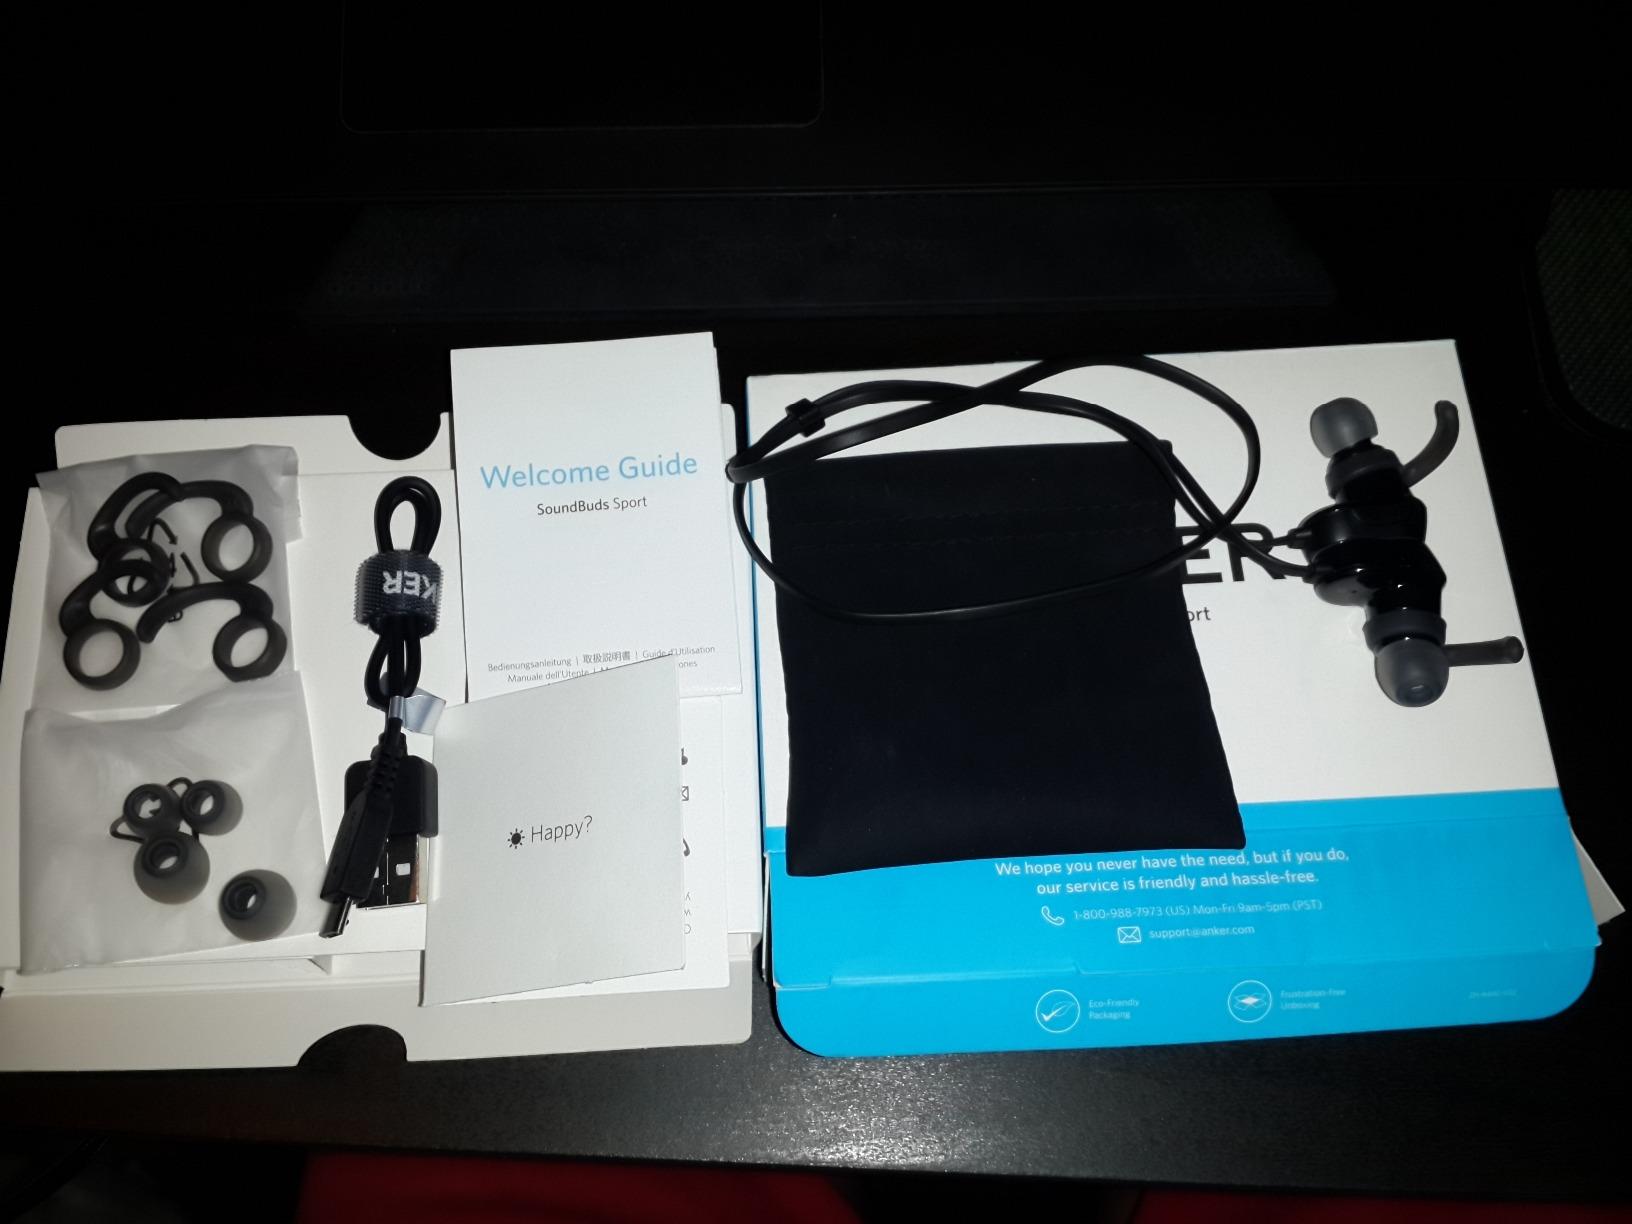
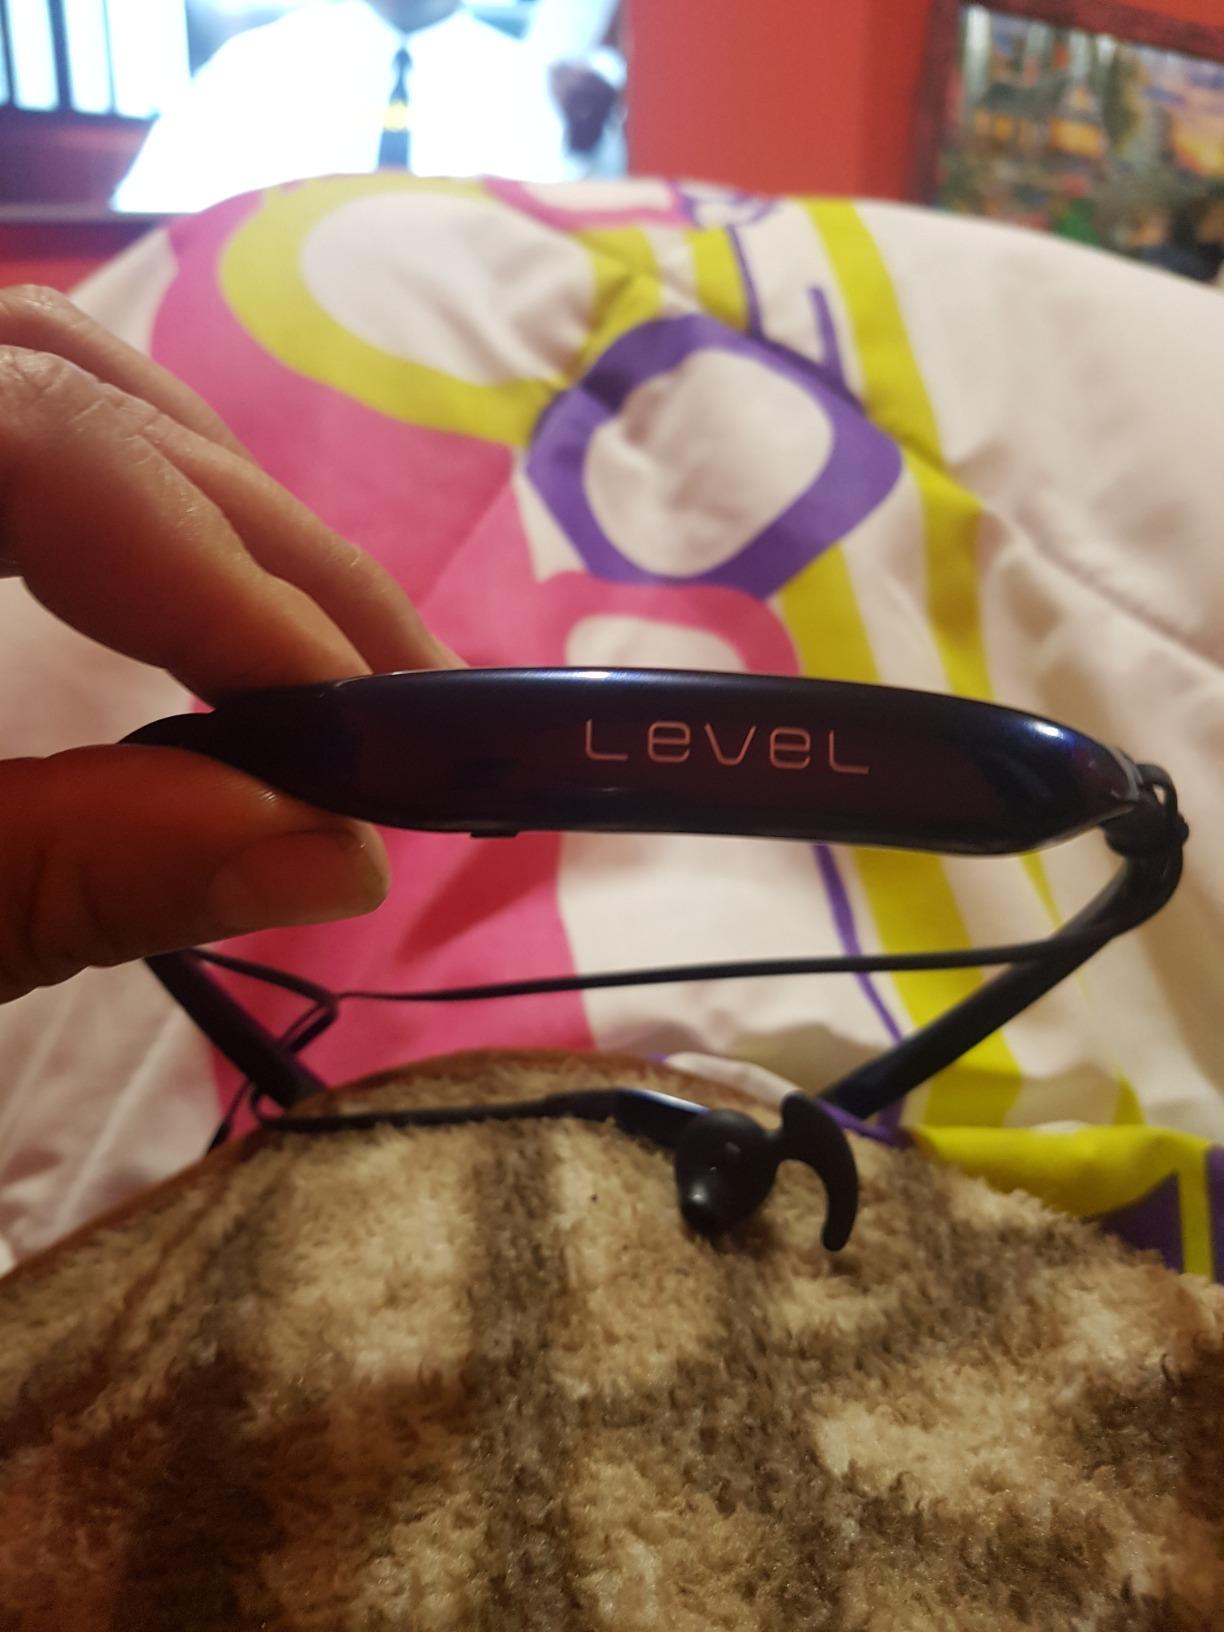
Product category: headphones
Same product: no